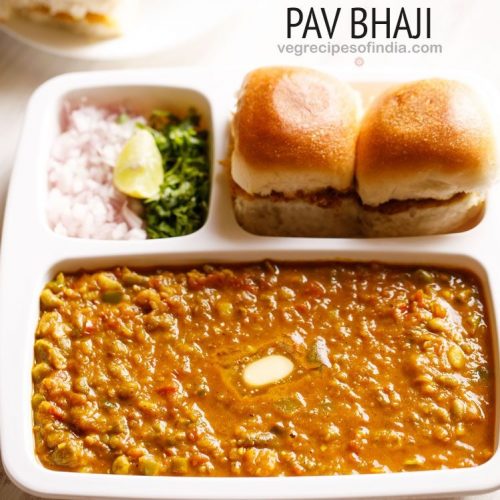
Dish: pav_bhaji